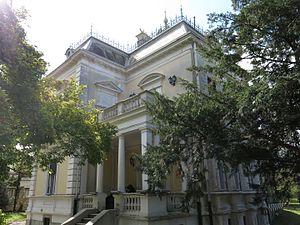
Les monuments culturels protégés constituent une catégorie de monuments de Serbie inscrits sur une liste de monuments bénéficiant de la protection de l'État. Il s'agit d'une troisième catégorie de monuments protégés classés, par leur importance, après les monuments culturels d'importance exceptionnelle et les monuments culturels de grande importance.
La maison du roi Pierre Iᵉʳ Karadjordjević est située à Belgrade, dans le quartier de Senjak. Quand le Roi Pierre Ier de Serbie est revenu de la Première Guerre mondiale en 1919, son ancien palais avait été endommagé par les combats. On lui a trouvé une nouvelle maison, celle du marchand Djordje Pavlović. Pierre Iᵉʳ y a passé les deux dernières années de sa vie, du 24 septembre 1919 à sa mort le 16 août 1921.